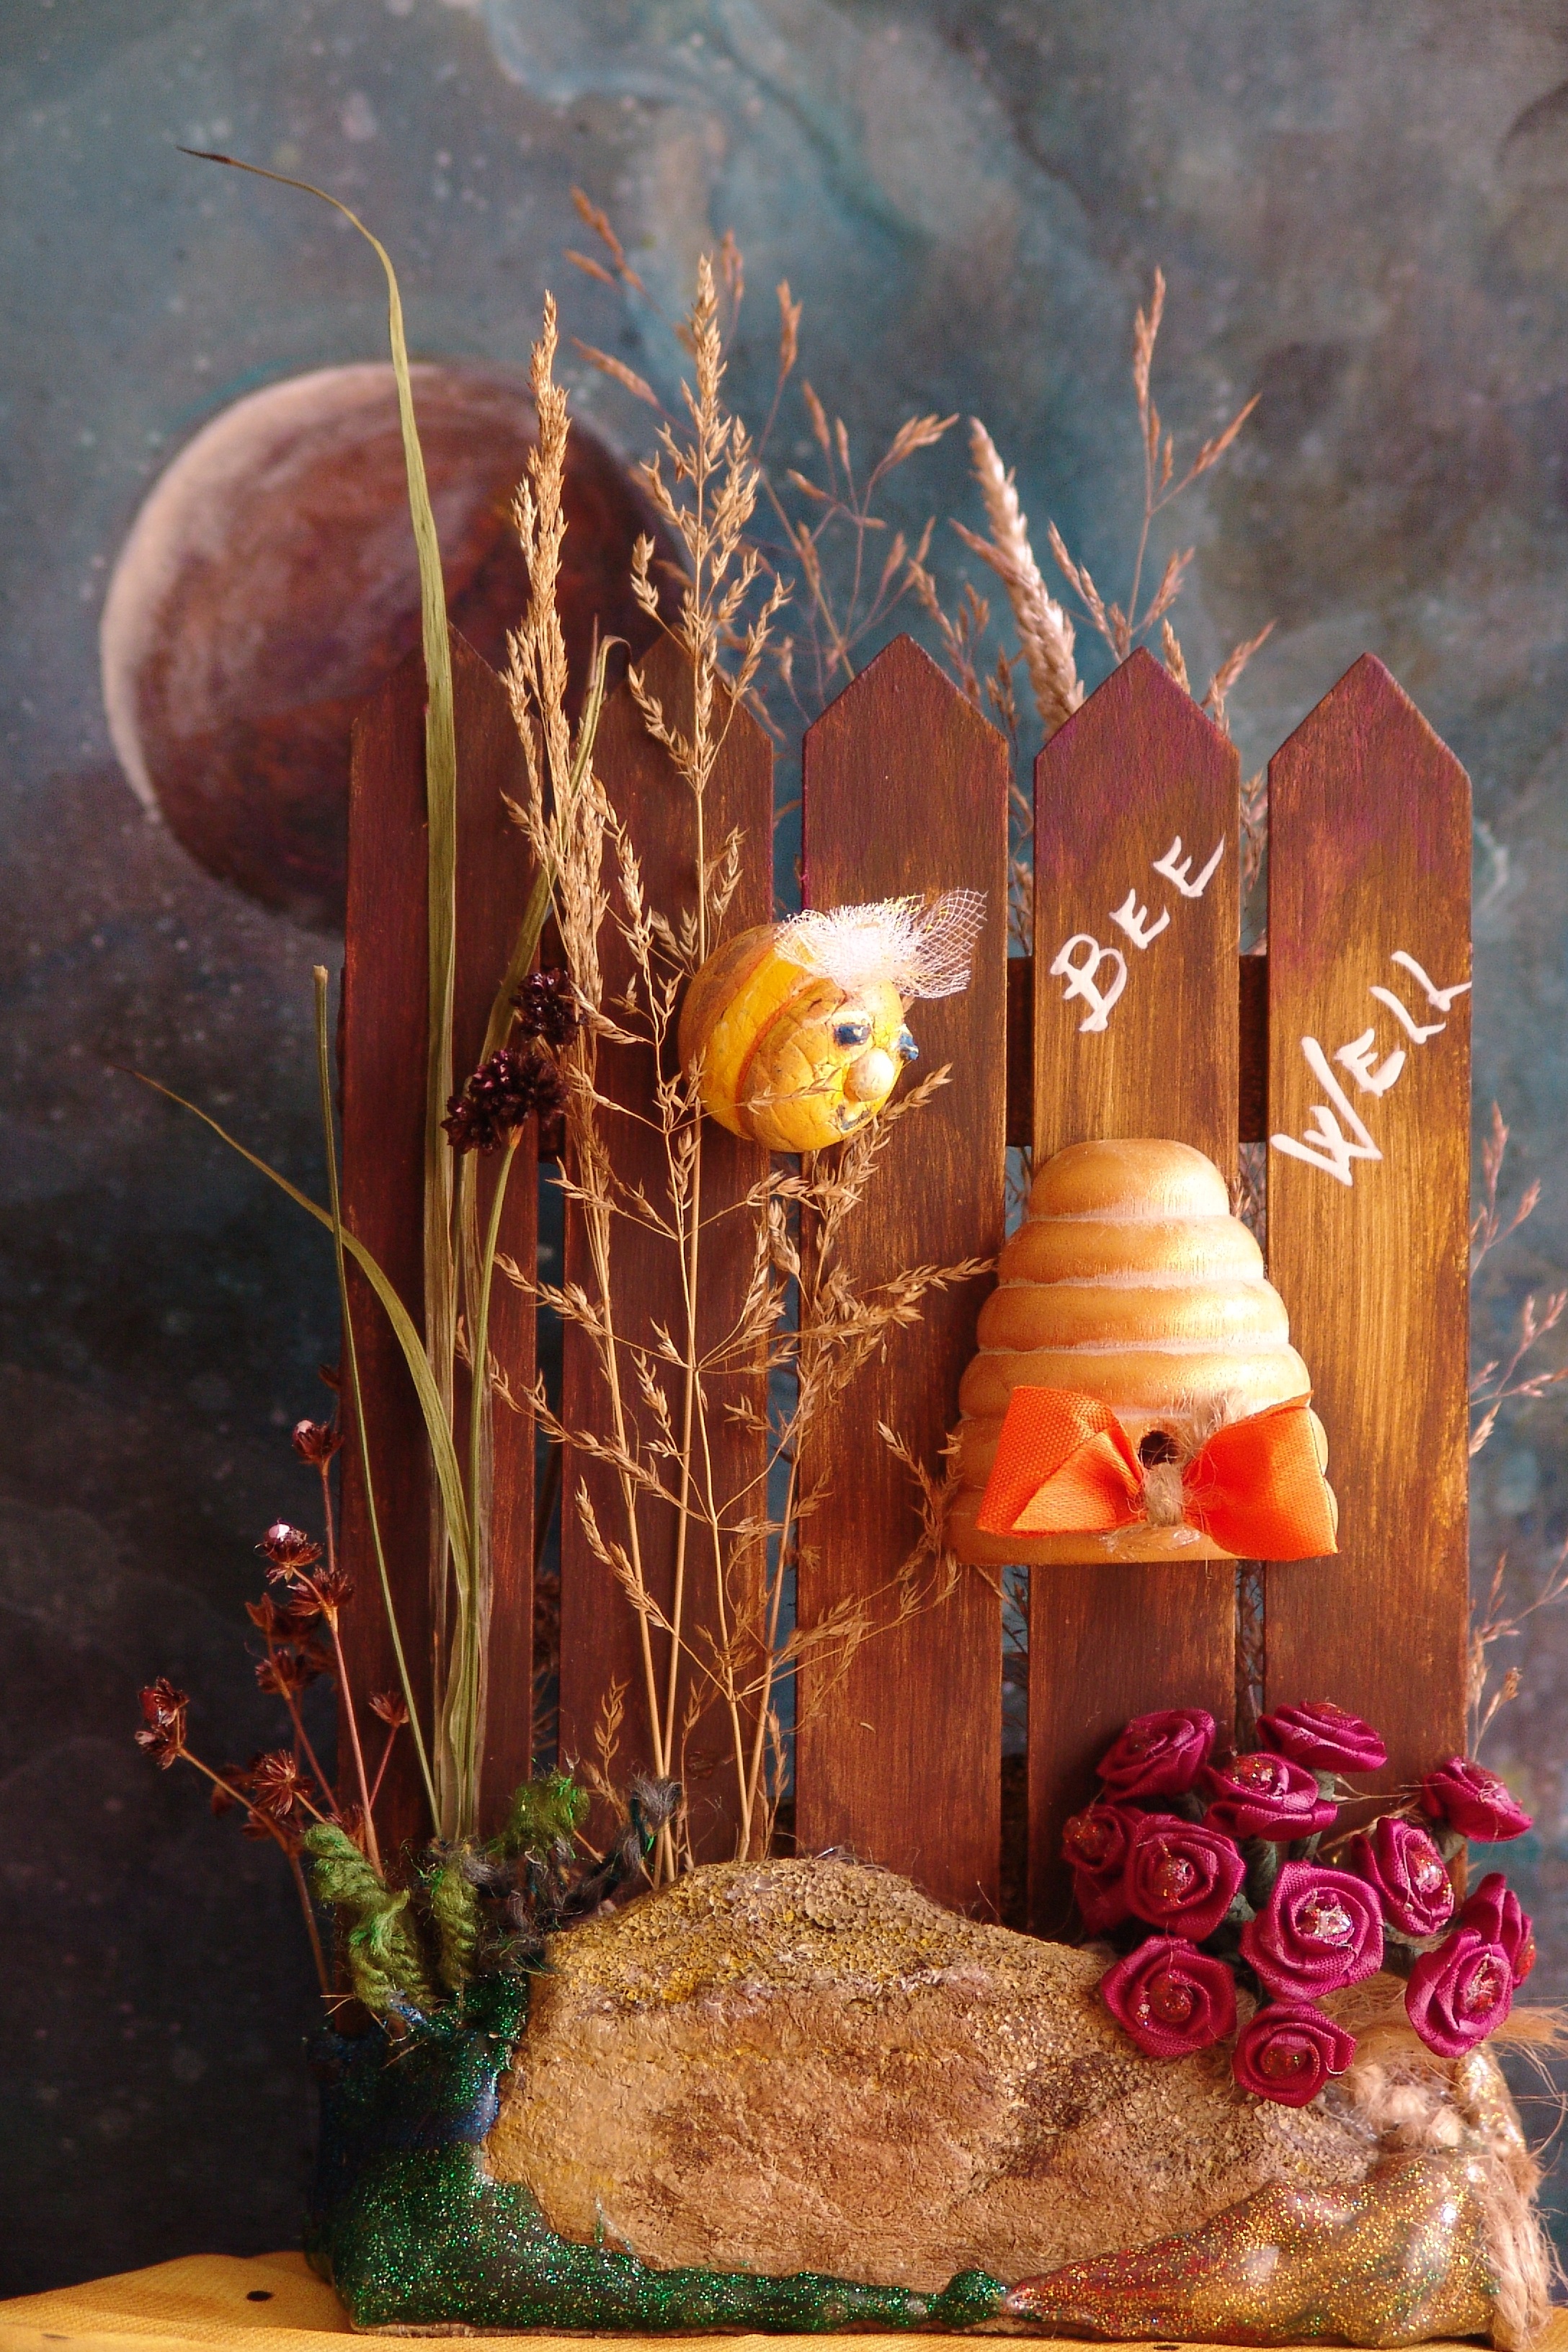
flower, decoration, autumn, lighting, still life, painting, ornament, bee, get well, still life photography, bee hive, be well